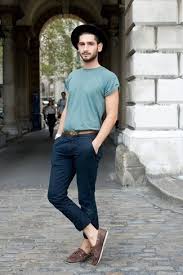
Label: Boat